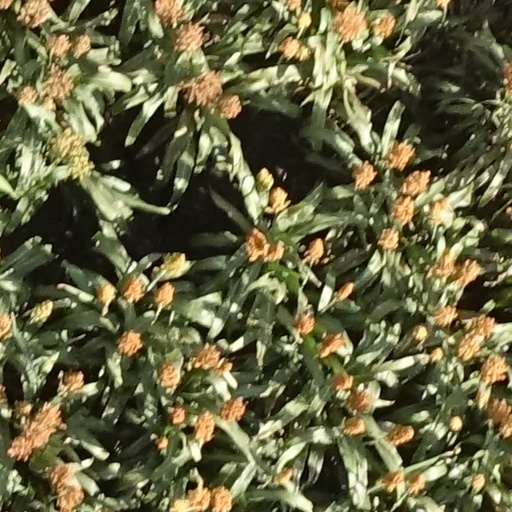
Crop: sorghum